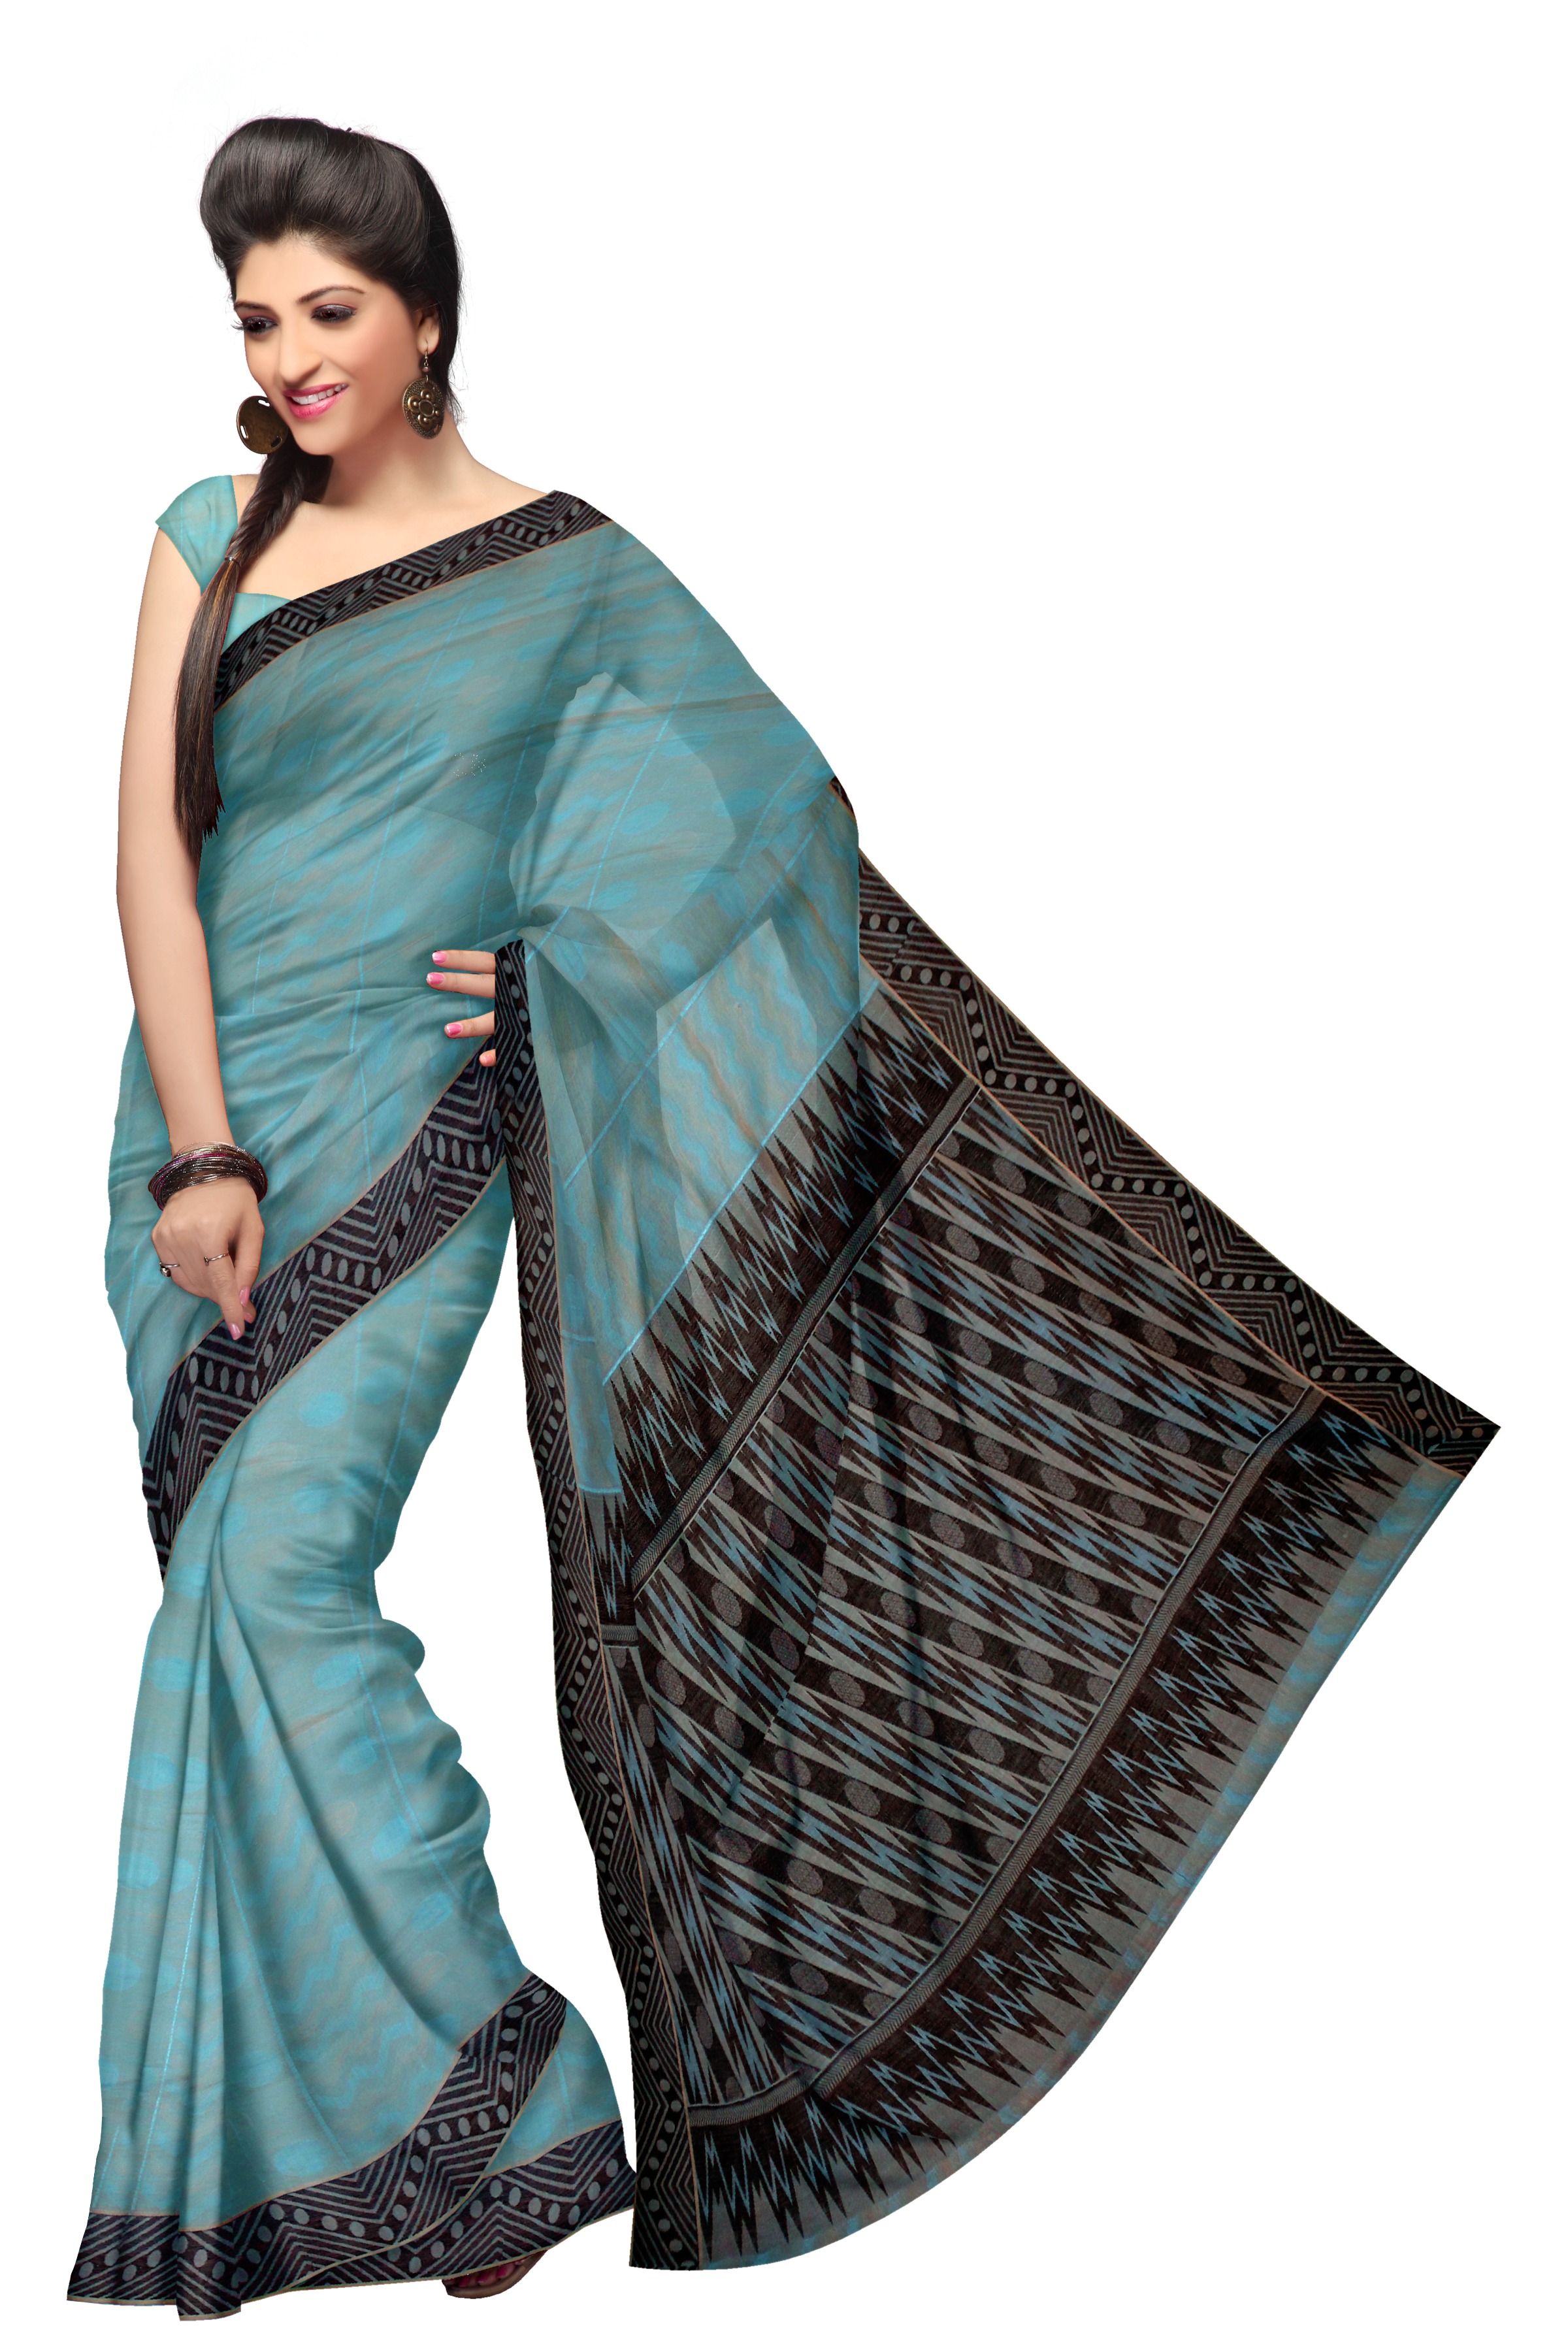
girl, woman, pattern, model, fashion, clothing, material, textile, dress, design, neck, sari, magenta, cotton, indian, silk, gown, abdomen, sleeve